Tornadoes of 2005

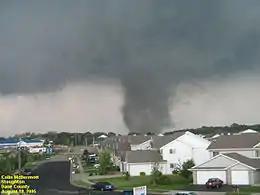
Clockwise from top: An F3 tornado seen in Newburgh, Indiana on November 6; Downed trees after an IF3 tornado in Moseley, England on July 28; An F3 tornado in Stoughton, Wisconsin on August 18; An F3 tornado in Indaiatuba, Brazil on May 24; A destroyed home in Woodward, Iowa after an F2 tornado on November 12.

This page documents notable tornadoes and tornado outbreaks worldwide in 2005. Strong and destructive tornadoes form most frequently in the United States, Bangladesh, Argentina, Brazil and Eastern India, but they can occur almost anywhere under the right conditions. Tornadoes also develop occasionally in southern Canada during the Northern Hemisphere's summer and somewhat regularly at other times of the year across Europe, Asia, and Australia. Tornadic events are often accompanied with other forms of severe weather, including strong thunderstorms, strong winds, and hail.